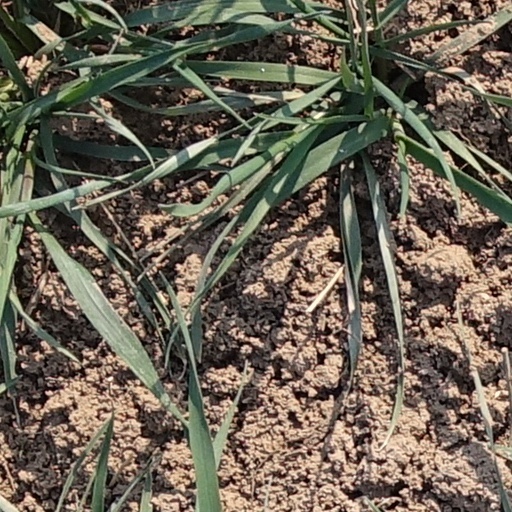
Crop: wheat